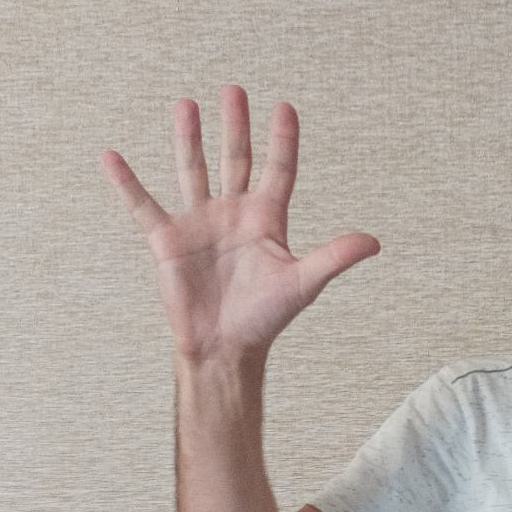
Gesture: palm